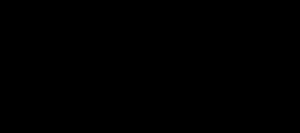
Sarin
Sarins strukturformel
Sarin regnes for en af verdens farligste nervegasser. Som kemisk våben anser FN den for at være et masseødelæggelsesvåben, og stoffet er forbudt ifølge flere konventioner, blandt andet Konventionen om kemiske våben af 1997. Ved rumtemperatur er sarin en farveløs, lugtfri væske som let fordamper. Som andre nervegasser angriber sarin nervesystemet.